Ikizukuri

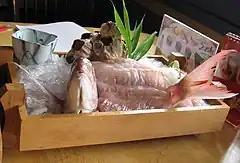
Fish served as "ikizukuri".

, also known as , (roughly translated as "prepared alive") is the preparing of sashimi (raw fish) from live seafood. In this Japanese culinary technique, the most popular sea animal used is fish, but octopus, shrimp, and lobster may also be used. The practice is controversial owing to concerns about the animal's suffering, as it is seemingly alive when served.